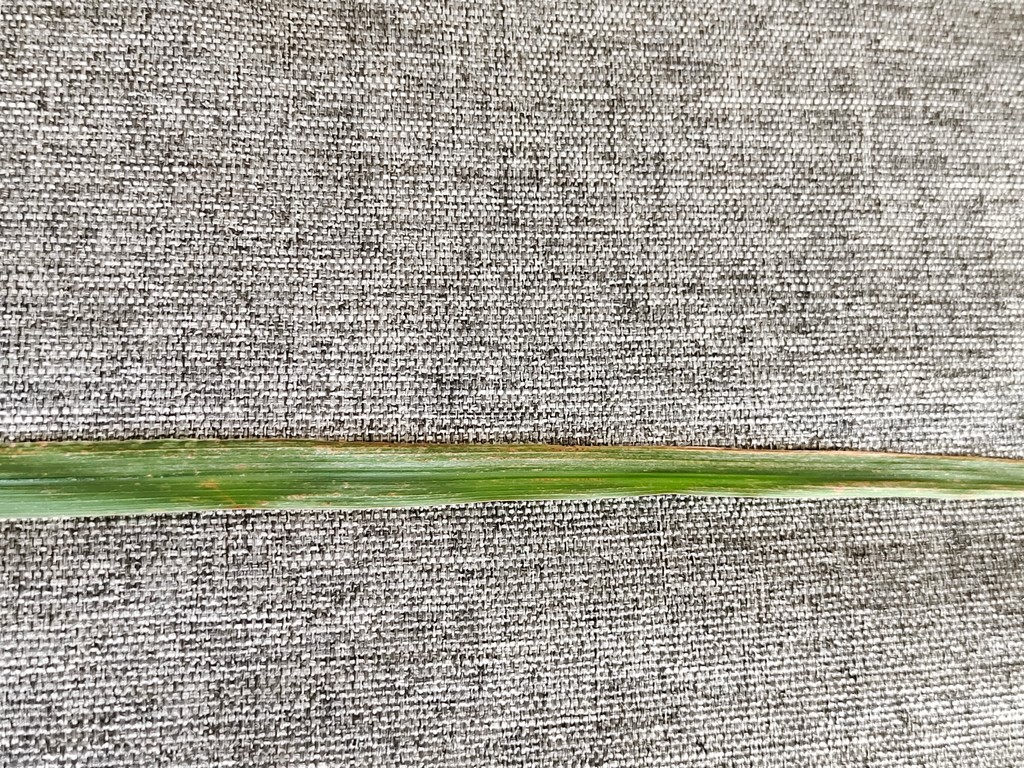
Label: Unhealthy